Ken Martin

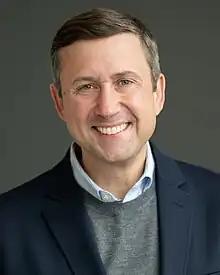
Martin in 2020

Kenneth Nathan Martin (born July 17, 1973) is an American politician serving since 2025 as chair of the Democratic National Committee (DNC). Martin formerly served as chair of the Minnesota Democratic-Farmer-Labor (DFL) Party, president of the Association of State Democratic Committees, and a vice chair of the DNC.